2006–07 NCAA football bowl games

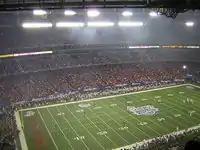
Virginia Tech and Georgia prepare to kick off at the 2006 Chick-fil-A Bowl

The Chick-fil-A Bowl (formerly the Peach Bowl), was the final contest of three games to be played on December 30, and was held at the Georgia Dome in Atlanta. The Virginia Polytechnic Institute and State University Hokies, representing the ACC, played against the University of Georgia Bulldogs, representing the SEC. In exchange for the right to pick the first ACC team after the BCS, the bowl paid $3.25 million to the ACC, with the SEC receiving $2.4 million. Virginia Tech jumped out to a 21–3 halftime lead, scoring on two one-yard touchdowns from tailback Brandon Ore and a 53-yard pass from flanker Eddie Royal to tight end Sam Wheeler. Georgia then scored 28 unanswered points in the second half and held off a late Tech rally to win 31–24.